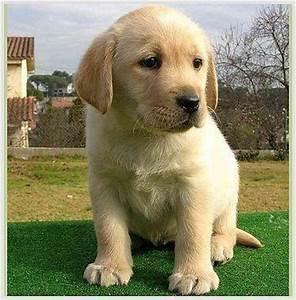
dog